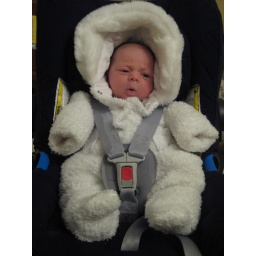
Cosy in the car seat